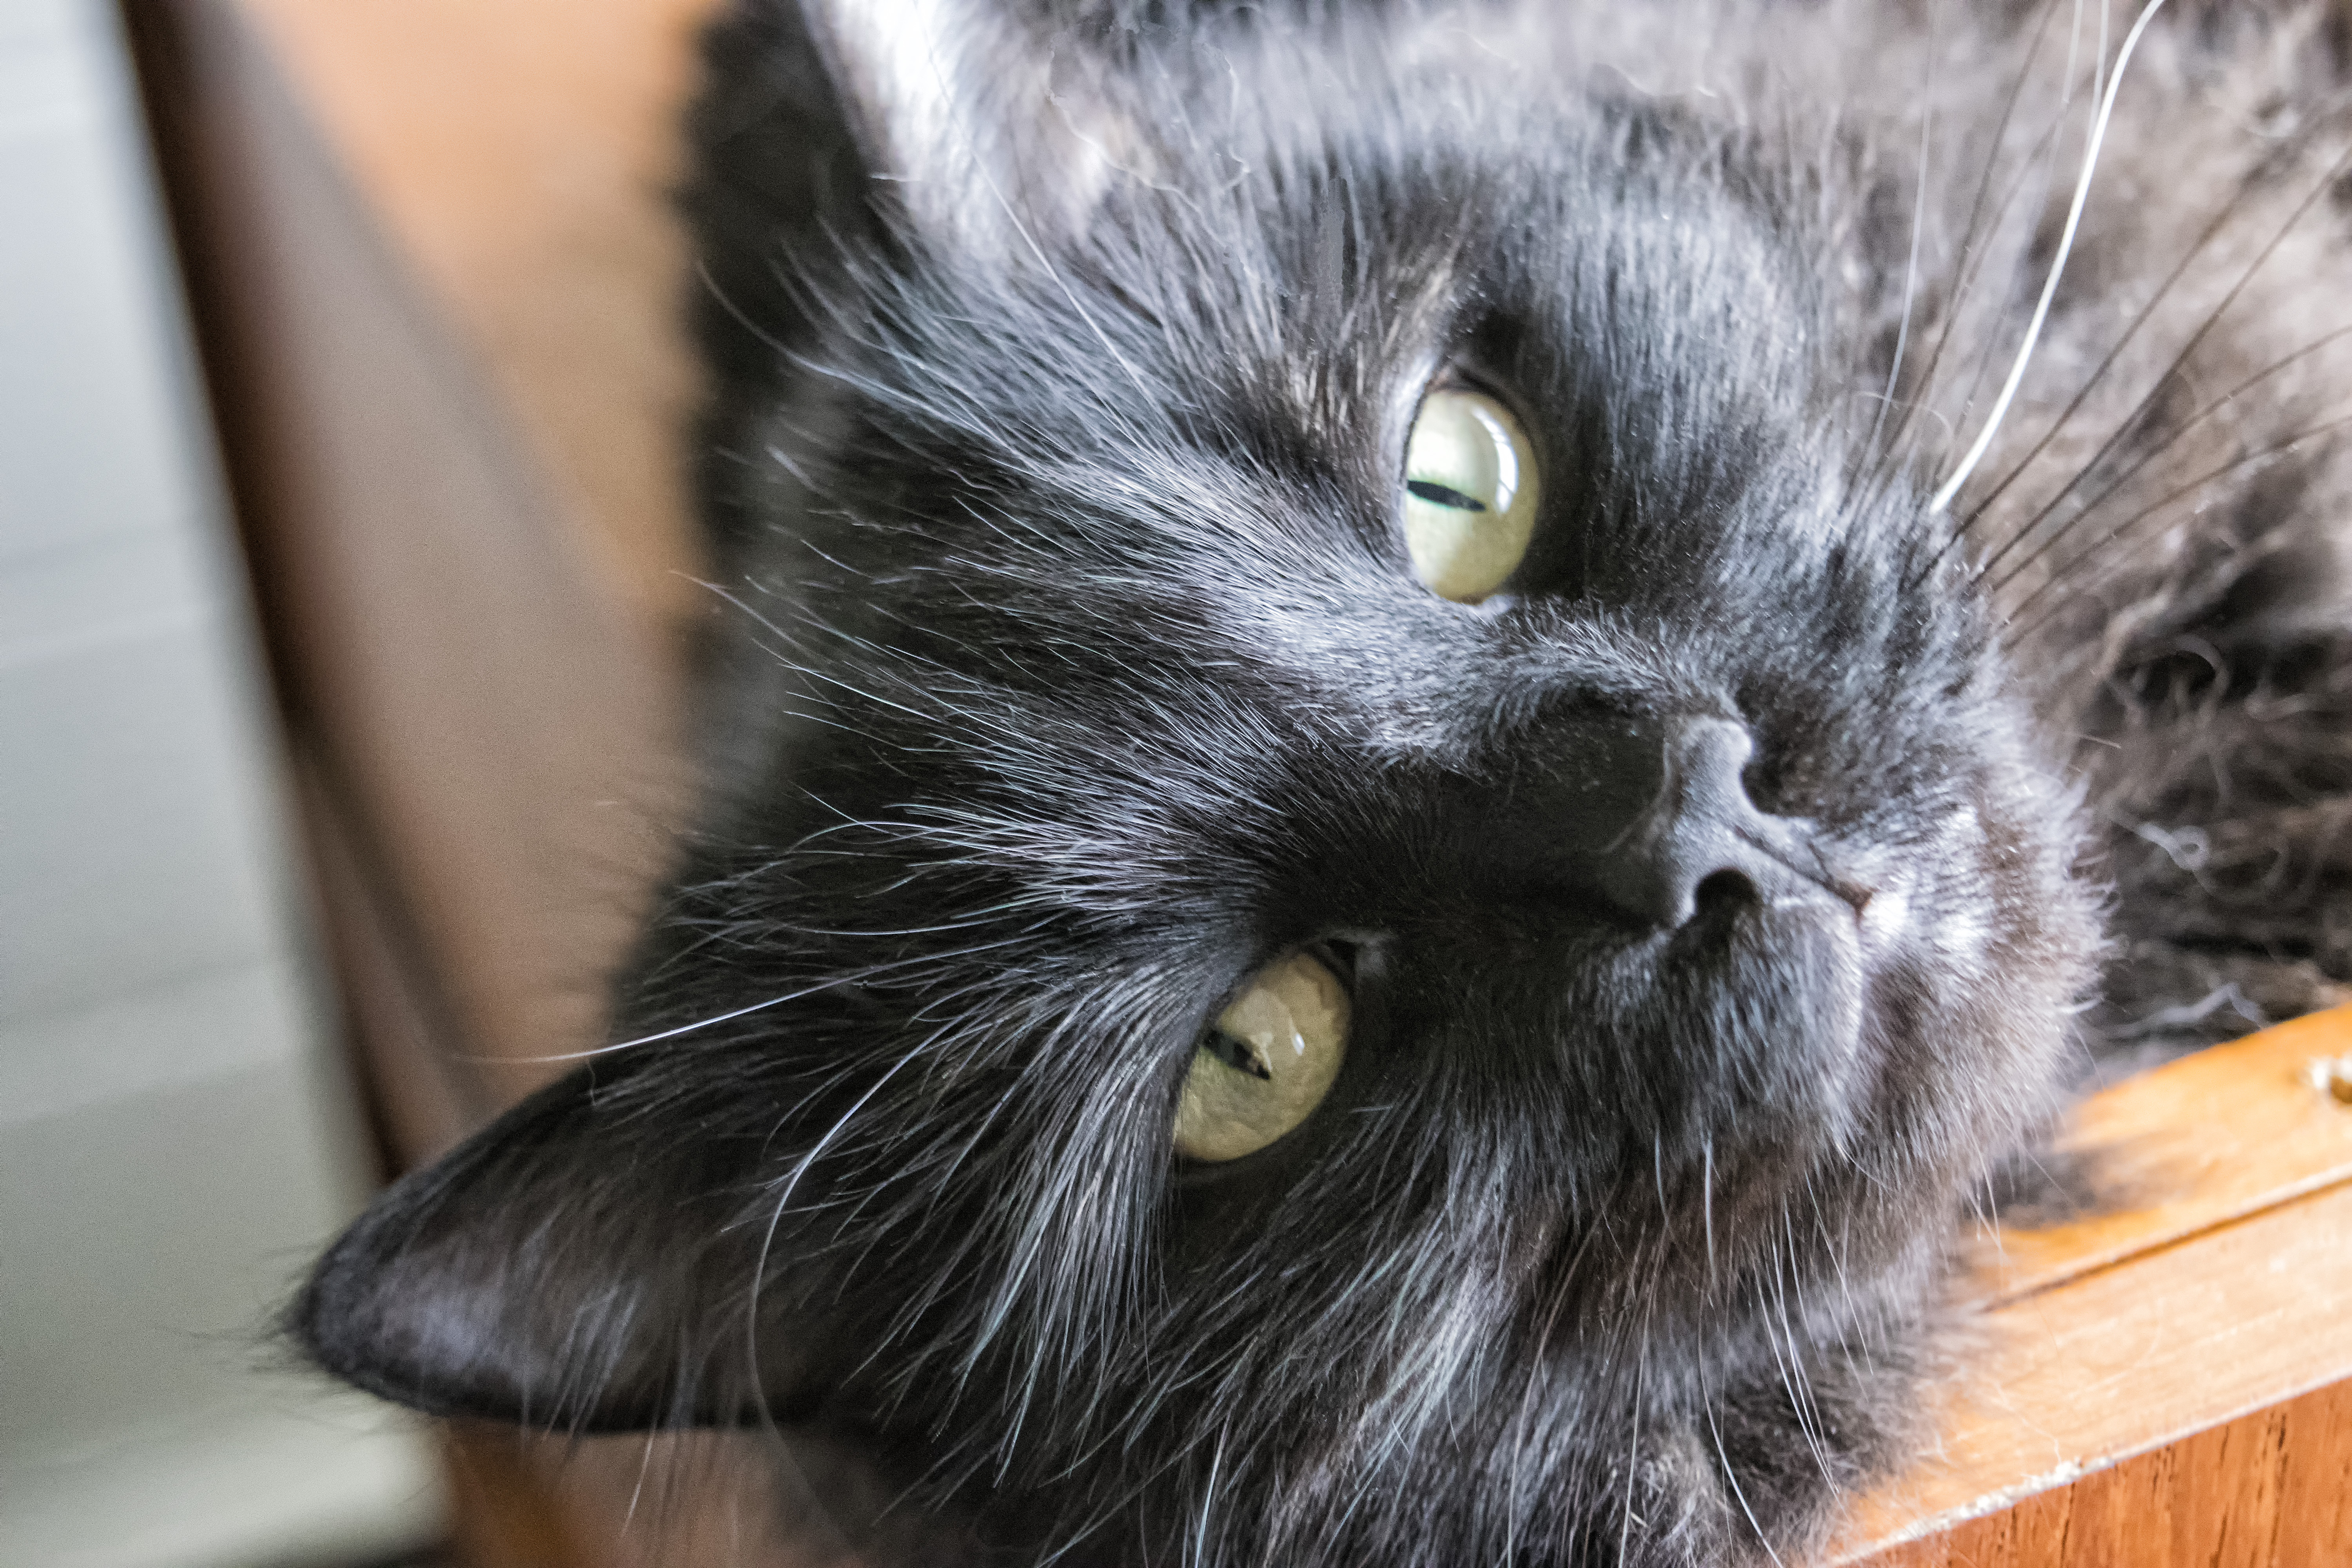
cat, mammal, black cat, black, close up, nose, whiskers, canada, vertebrate, chat, quebec, sherbrooke, persian, small to medium sized cats, cat like mammal, domestic short haired cat, domestic long haired cat